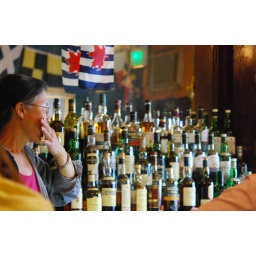
kickass mellow maritime scotch bar run by a feisty Asian lady. Said her rescue dog was like Cujo